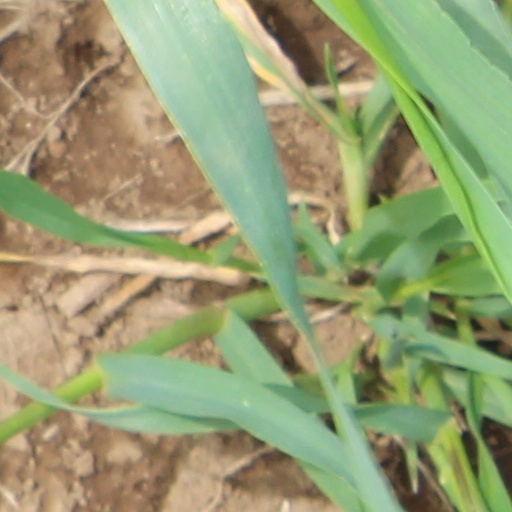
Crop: wheat